Shraga Weinberg

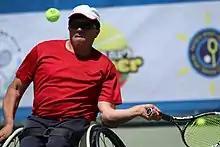

Shraga Weinberg (born 25 March 1966 in Petah Tikva) is an Israeli wheelchair tennis player.